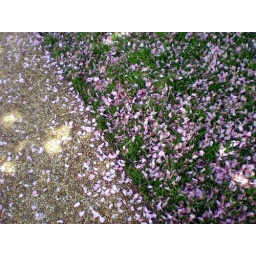
Fallen cherry blossoms litter the grass and sidewalk in Washington, DC.